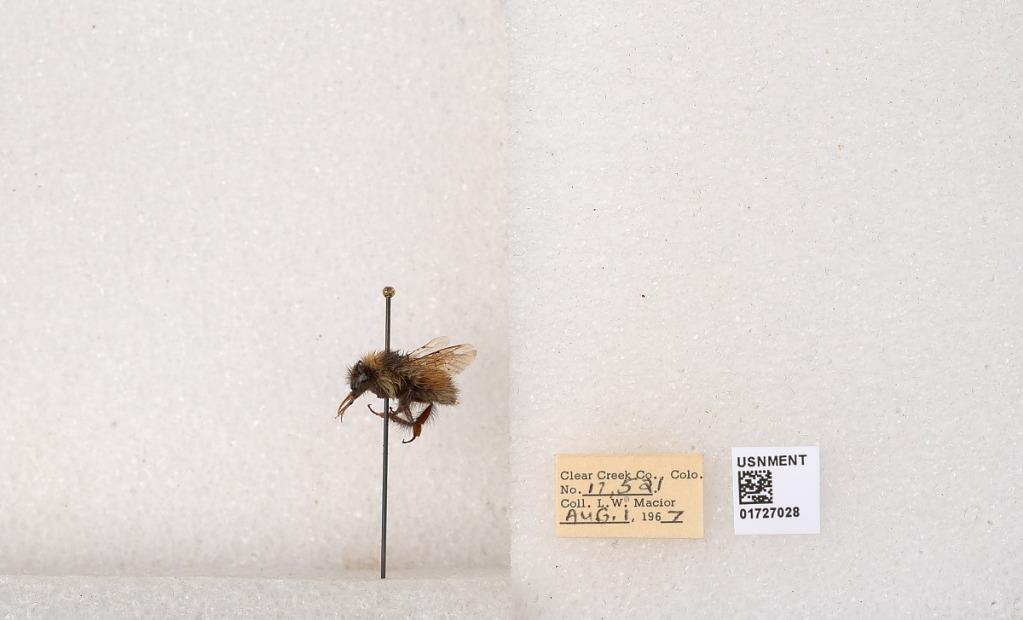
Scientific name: Bombus (Pyrobombus) sylvicola Kirby
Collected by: L. Macior
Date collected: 1967-8-1
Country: United States
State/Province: Colorado
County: Clear Creek
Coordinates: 39.6891, -105.644